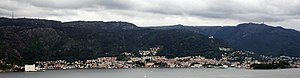
Sandviksfjeldet / Kilder og henvisninger
:Image:Sandviken panorama.jpg